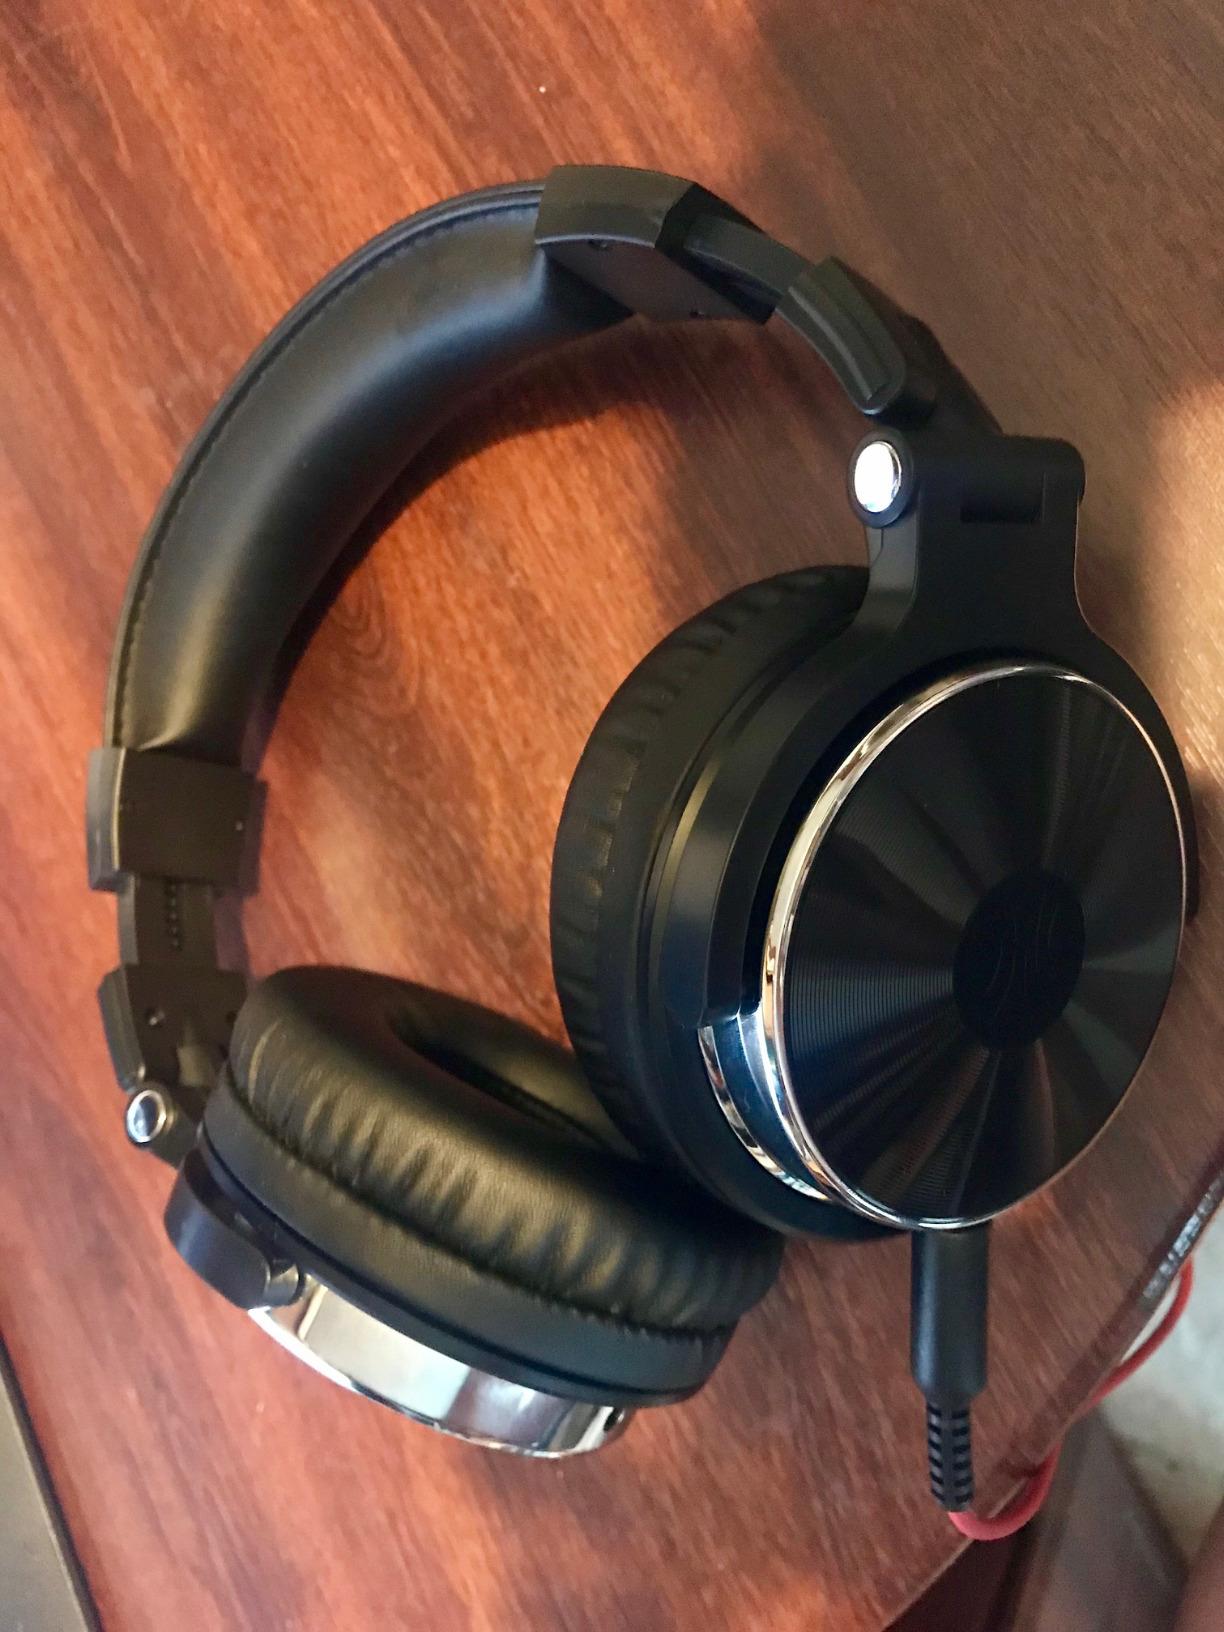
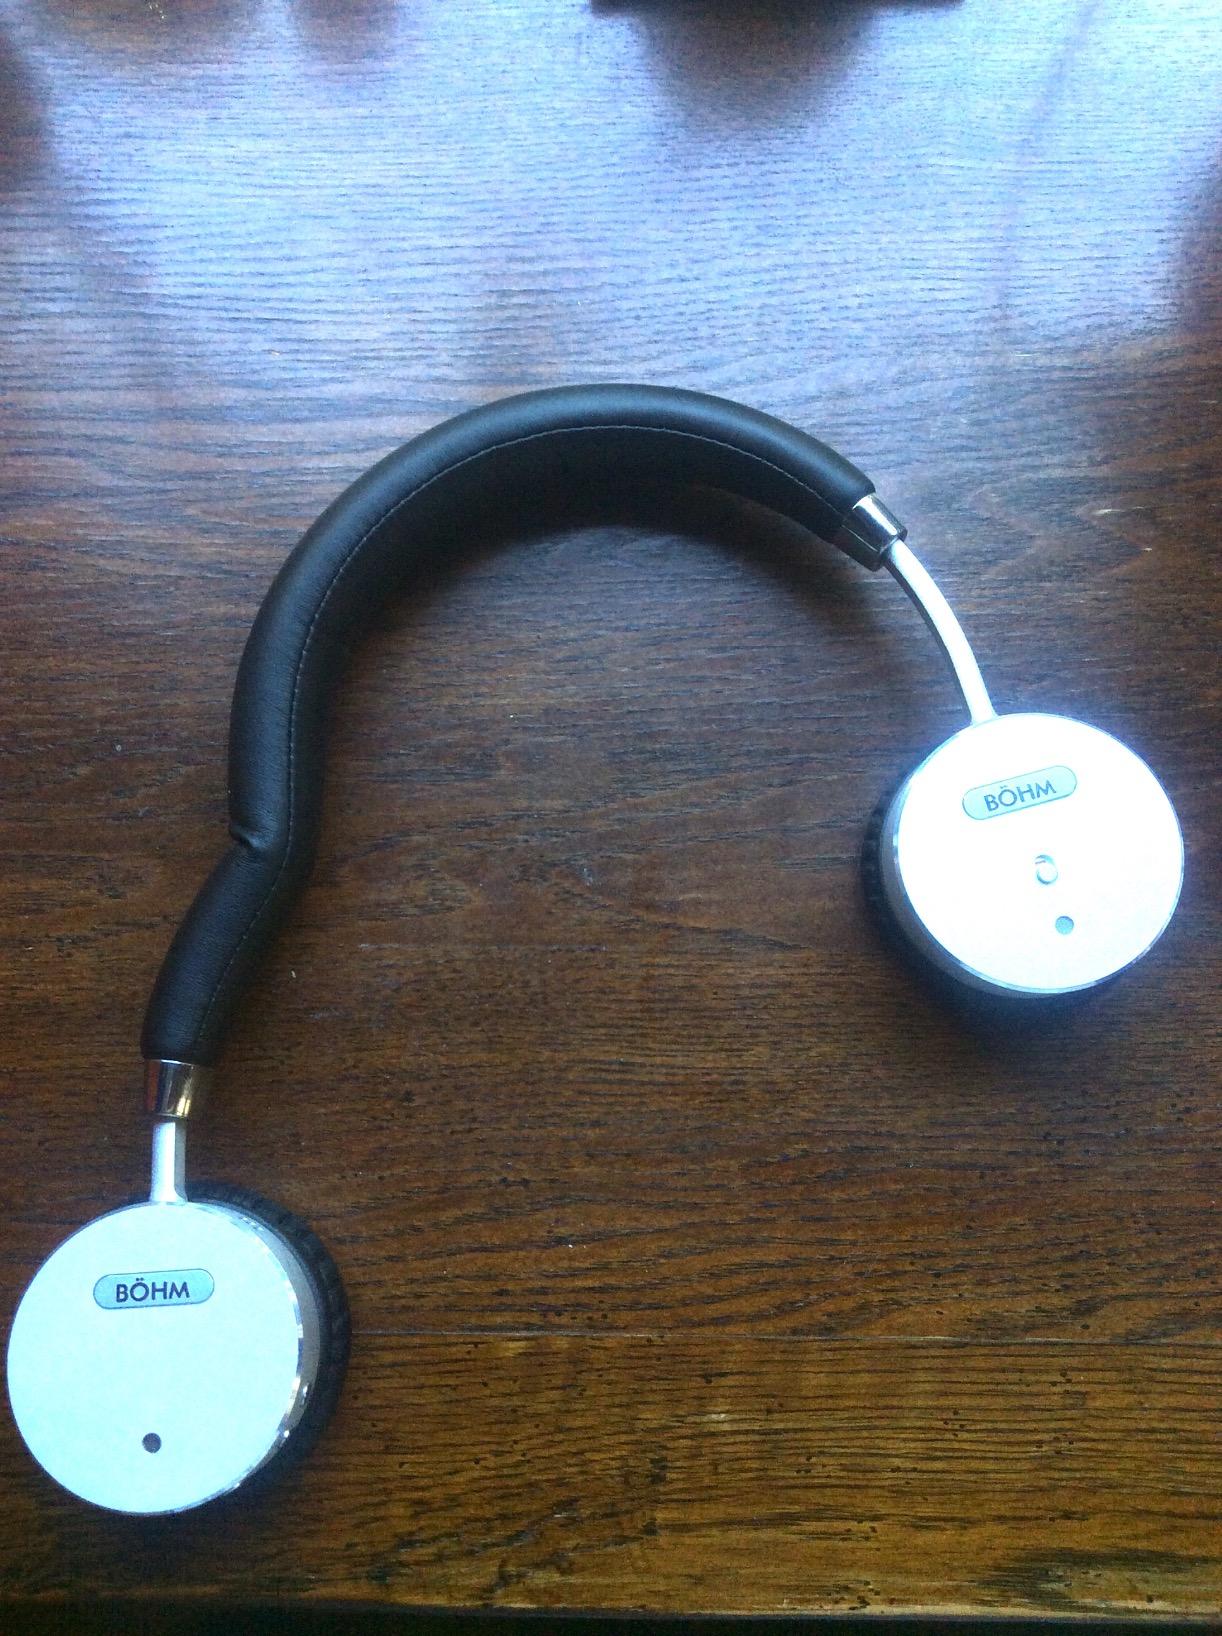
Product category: headphones
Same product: no